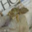
Label: lizard